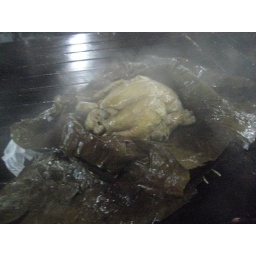
chicken steamed in banana leaves, a Hangzhou specialty